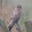
Label: seal